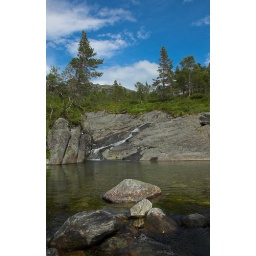
A little river in the mountain 2